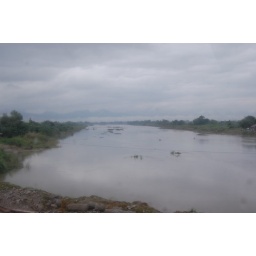
Somewhere in Pampanga - view from the bus window